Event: Nepal Earthquake
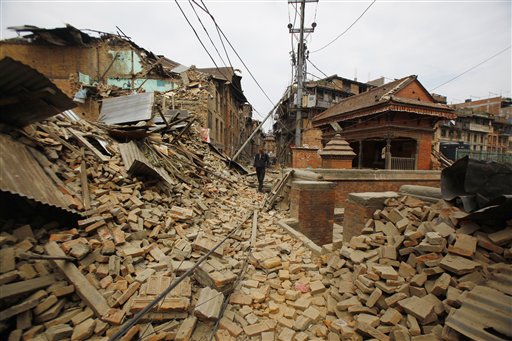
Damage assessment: damage